Gothic Revival architecture

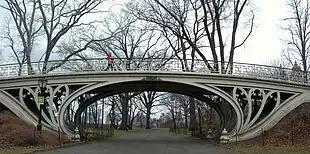
Cast-iron Gothic tracery supports a bridge by Calvert Vaux, in Central Park, New York City

In Scotland, while a similar Gothic style to that used further south in England was adopted by figures including Frederick Thomas Pilkington (1832–1898) in secular architecture it was marked by the re-adoption of the Scots baronial style. Important for the adoption of the style in the early 19th century was Abbotsford, which became a model for the modern revival of the baronial style. Common features borrowed from 16th- and 17th-century houses included battlemented gateways, crow-stepped gables, pointed turrets and machicolations. The style was popular across Scotland and was applied to many relatively modest dwellings by architects such as William Burn (1789–1870), David Bryce (1803–1876), Edward Blore (1787–1879), Edward Calvert and Robert Stodart Lorimer (1864–1929) and in urban contexts, including the building of Cockburn Street in Edinburgh (from the 1850s) as well as the National Wallace Monument at Stirling (1859–1869). The reconstruction of Balmoral Castle as a baronial palace and its adoption as a royal retreat from 1855 to 1858 confirmed the popularity of the style.